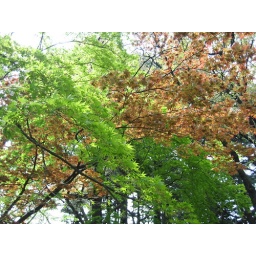
Green &amp;amp; red maple trees (mimoji) in Shinjuku Gyoen Park, Tokyo Japan (4/06).